Fiston

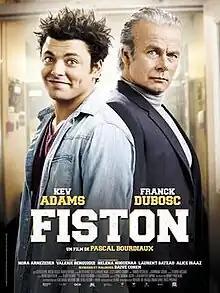
Film poster

Fiston is a 2014 French comedy film directed by Pascal Bourdiaux and starring Franck Dubosc and Kev Adams.